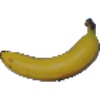
Label: Banana 1